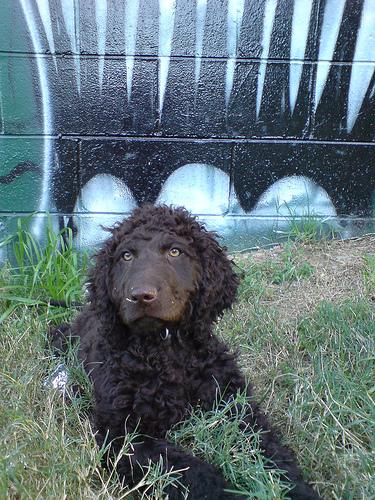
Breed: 219-n000066-Irish_water_spaniel